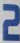
Number: 2